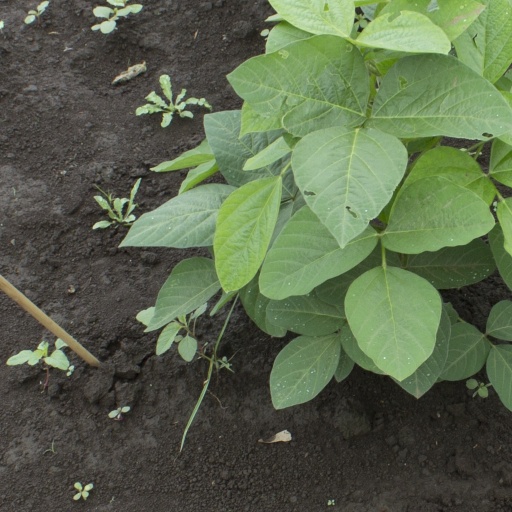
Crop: soybean